Benjamin Van Alstyne

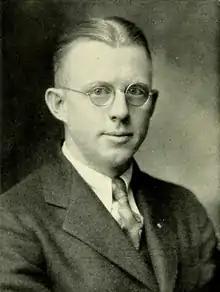
Van Alstyne from "The 1930 Wolverine"

Benjamin F. Van Alstyne (1893 – August 1972) was an American basketball coach.